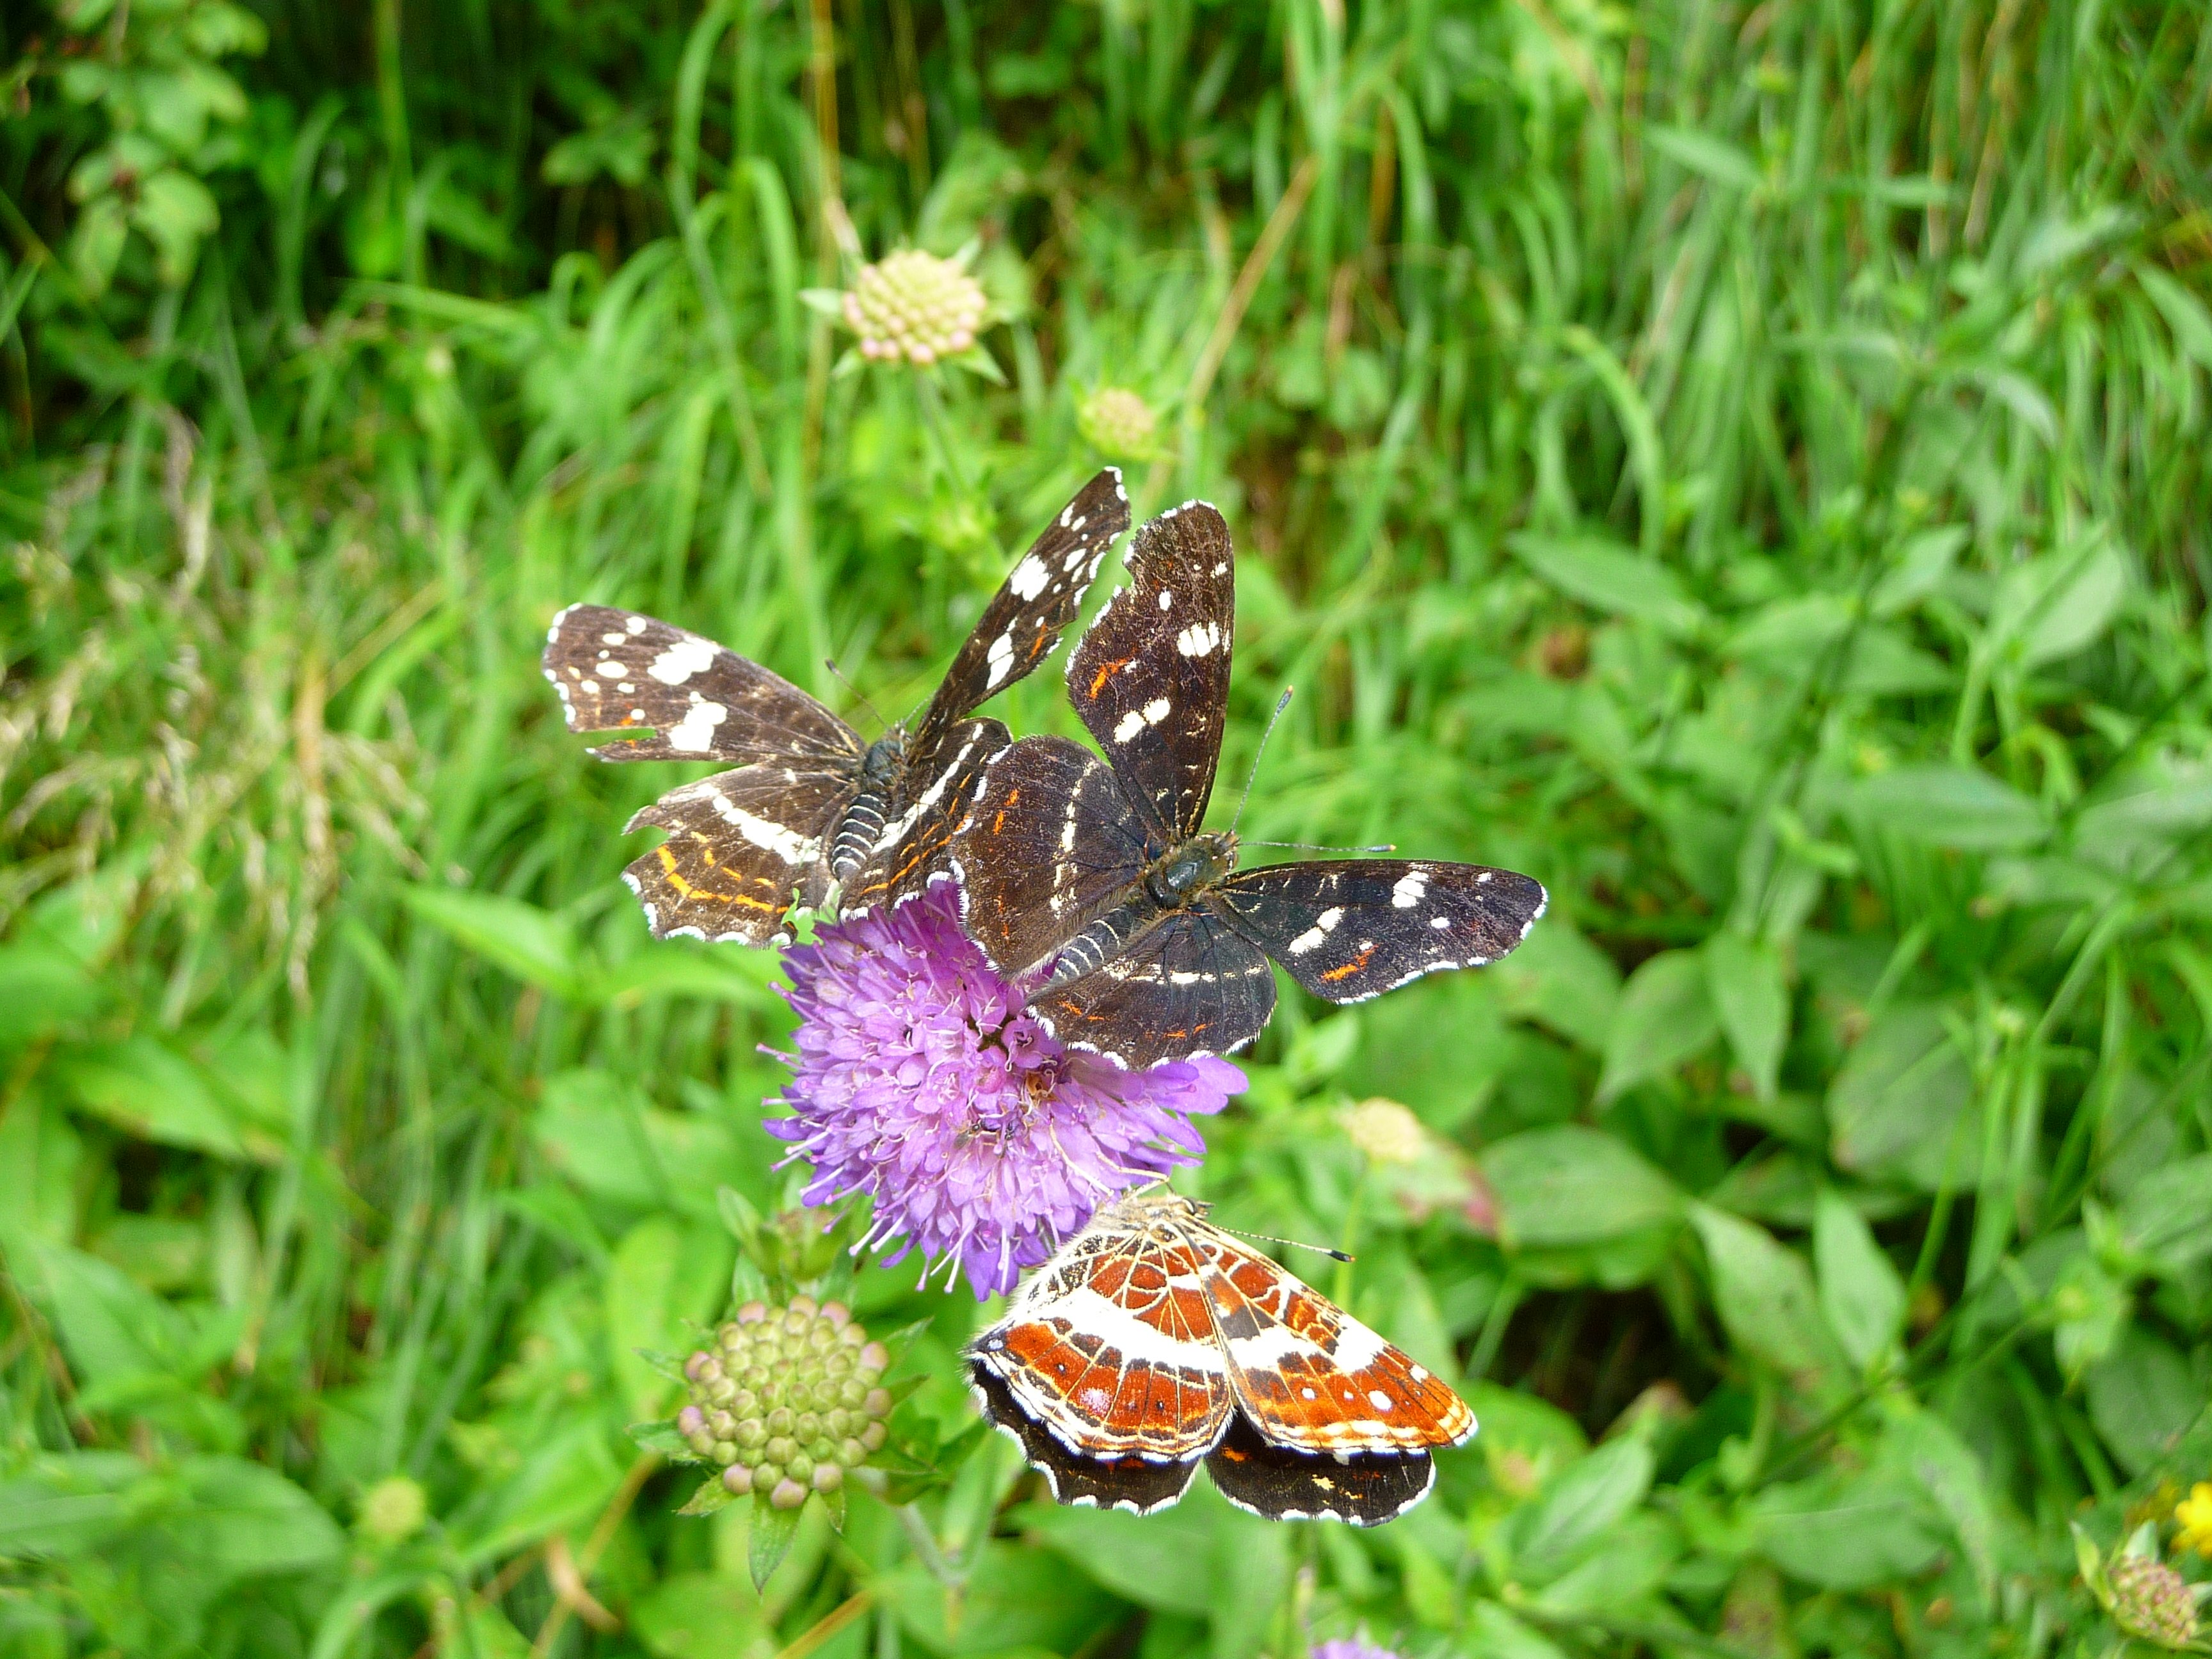
nature, grass, plant, lawn, meadow, flower, wildlife, insect, botany, butterfly, flora, fauna, invertebrate, monarch butterfly, butterflies, nectar, macro photography, arthropod, pincushion flower, pollinator, moths and butterflies, lycaenid